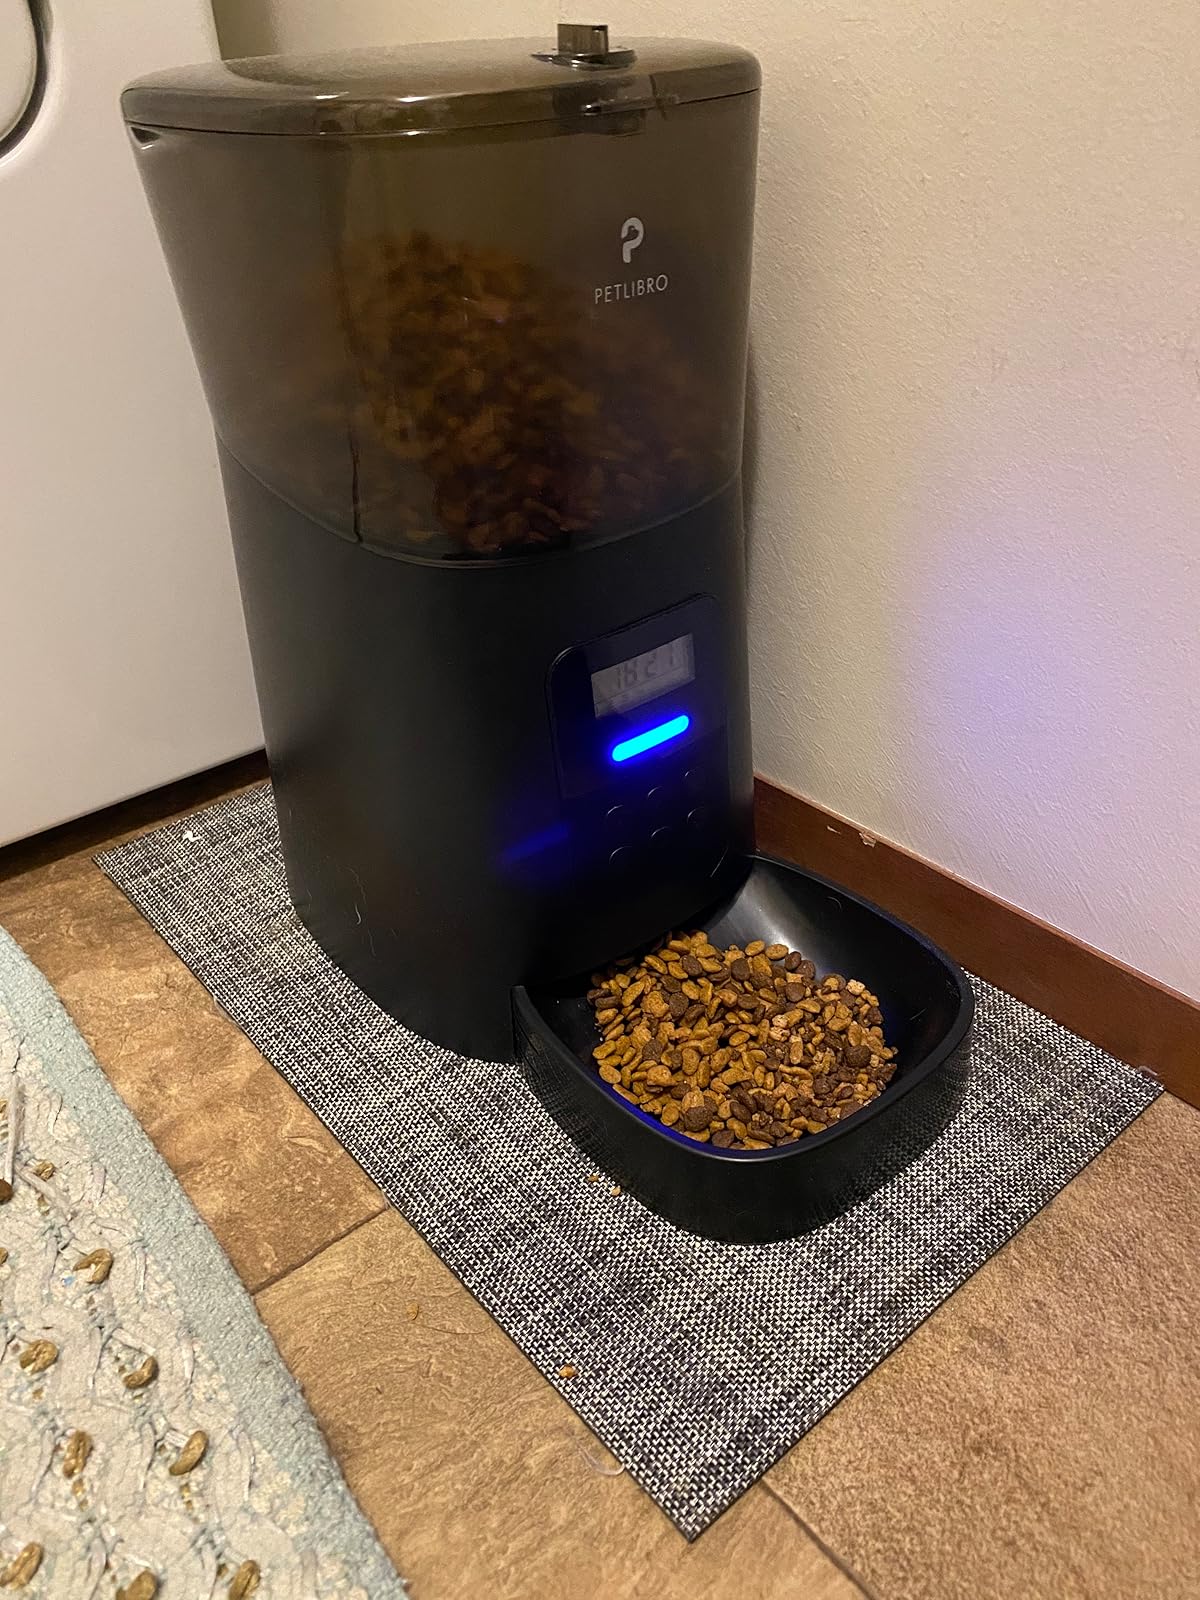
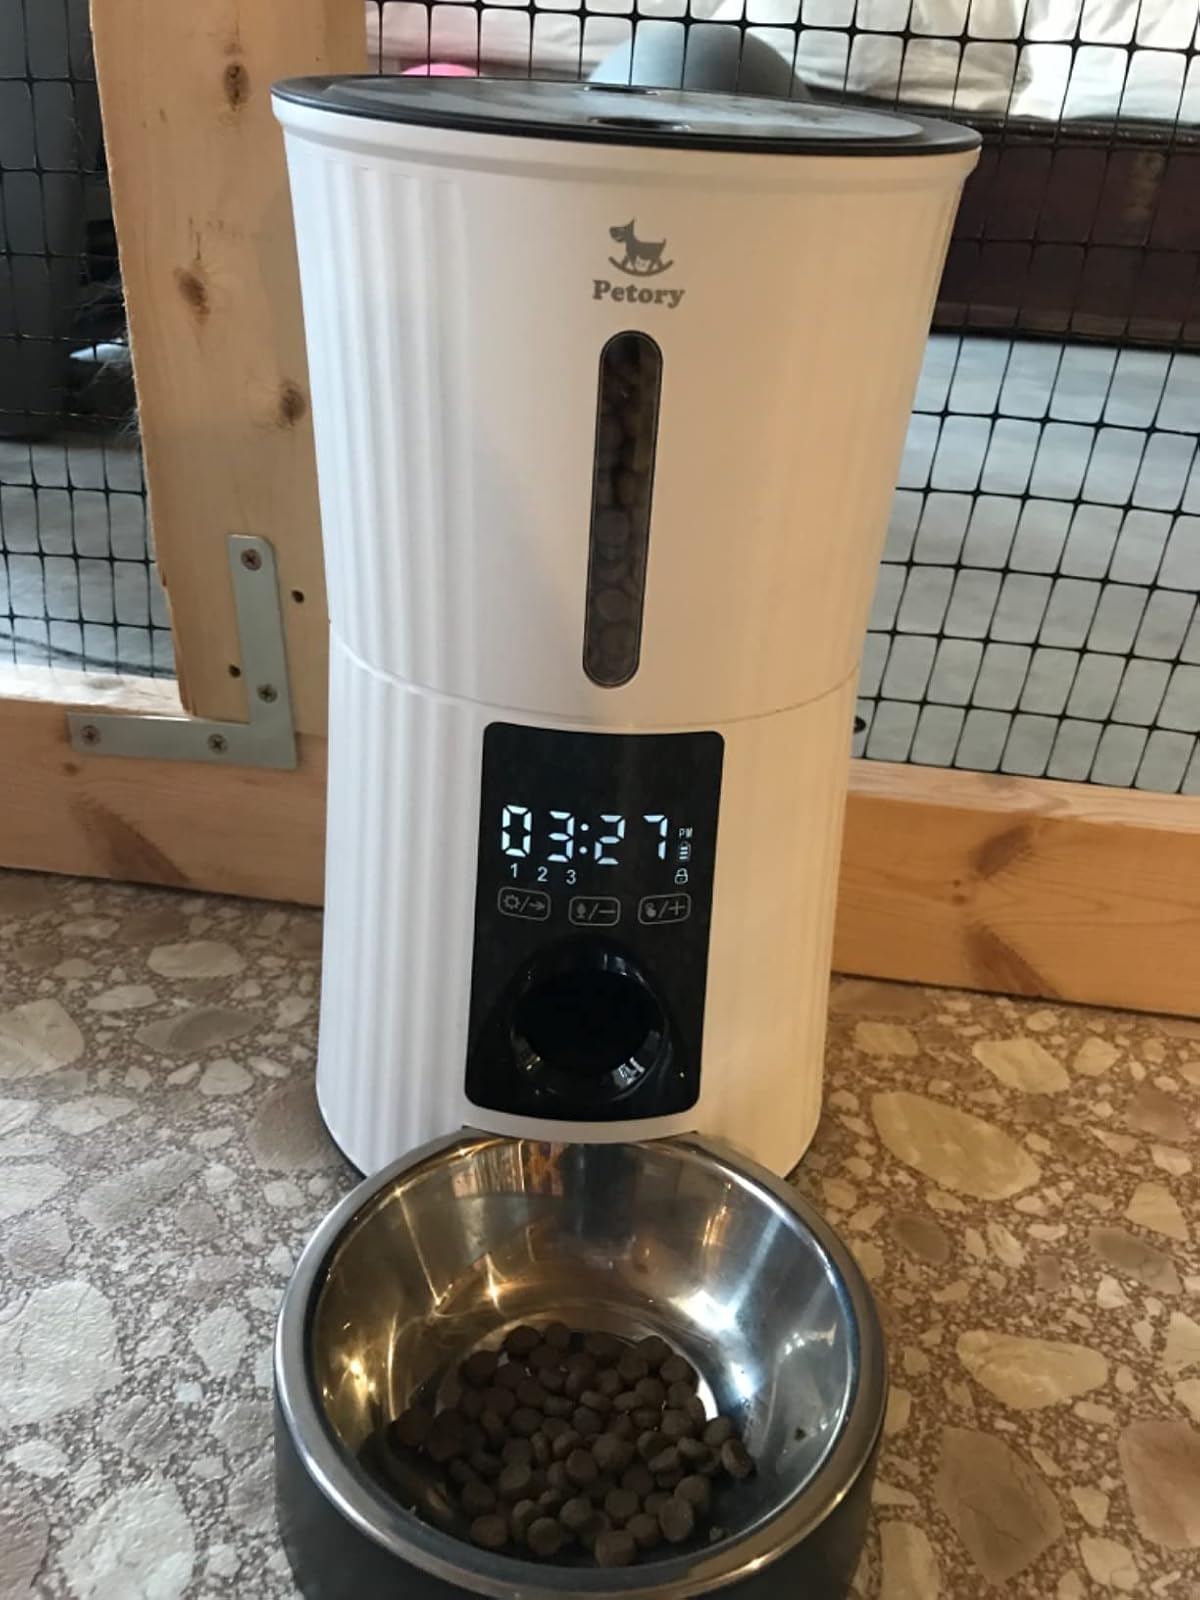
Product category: items_feeder
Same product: no